The Wall (1967 film)

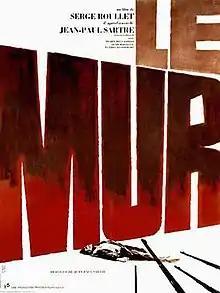
French theatrical poster

The Wall is a 1967 French drama film directed by Serge Roullet and based on the short story of the same name by Jean-Paul Sartre, who also wrote the dialogue for the film. It was entered into the 17th Berlin International Film Festival.